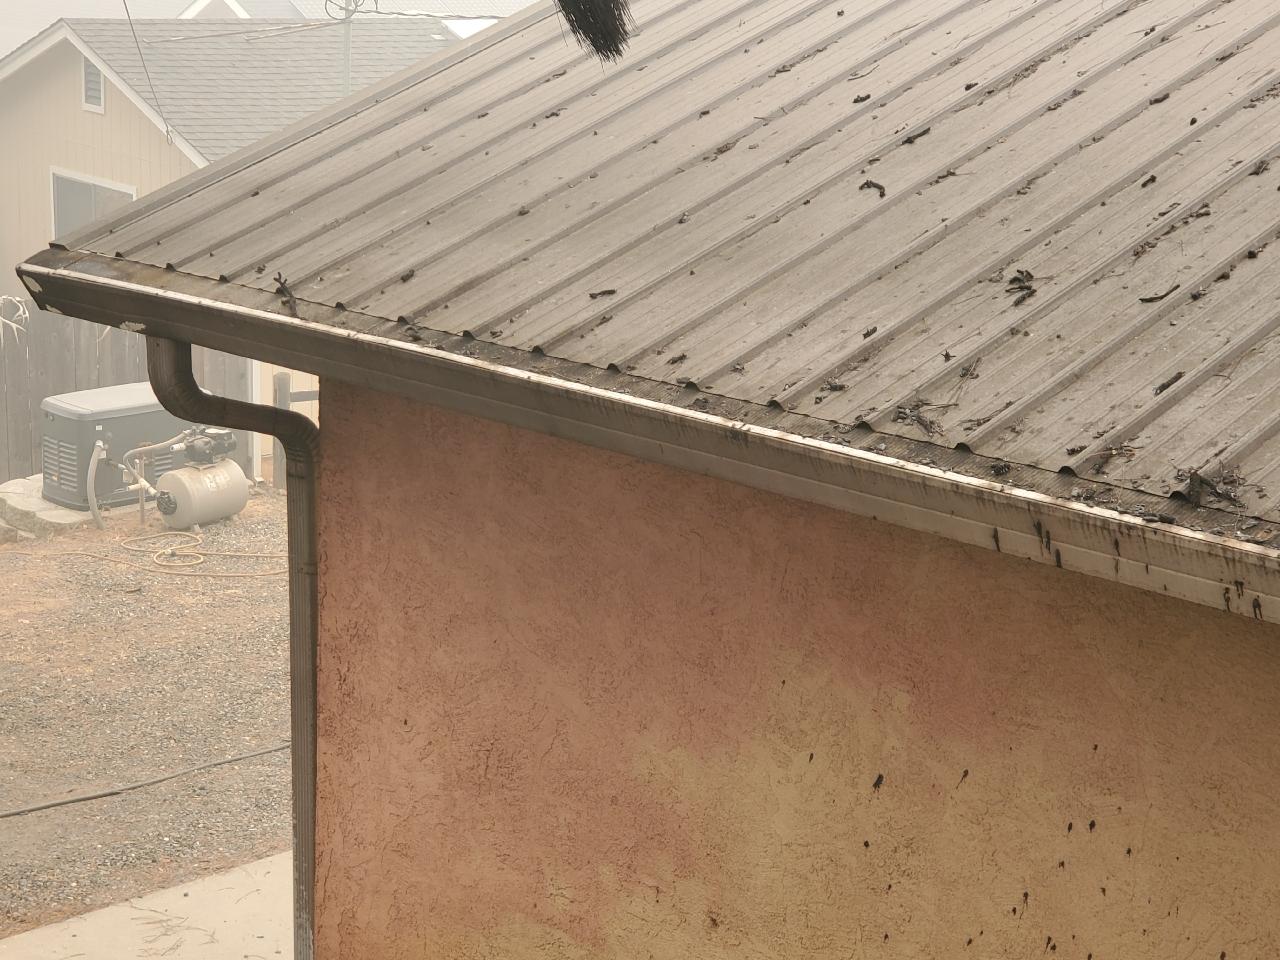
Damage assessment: affected